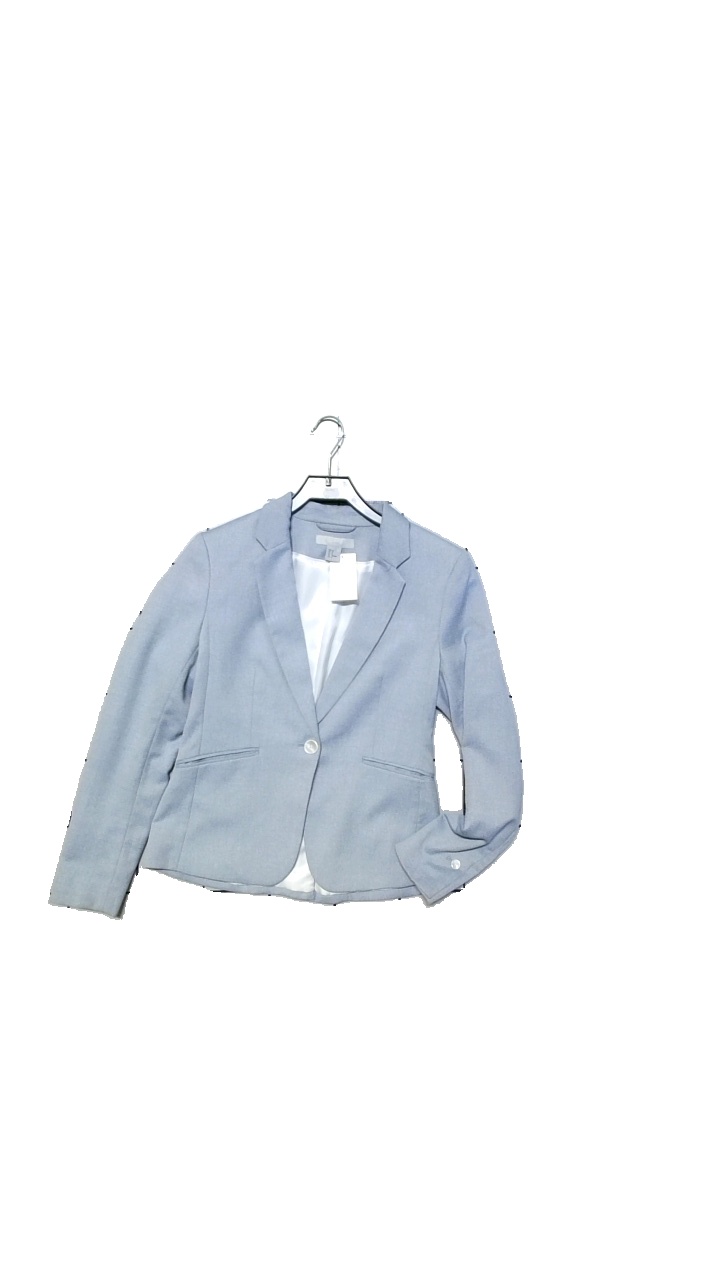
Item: Blazer (Ladies)
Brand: H&m
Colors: Grey
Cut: Regular
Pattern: Other
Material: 92%Polyester,7%Viscos,1%Elastan
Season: All
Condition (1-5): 4
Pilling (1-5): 4
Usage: Reuse
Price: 100-150